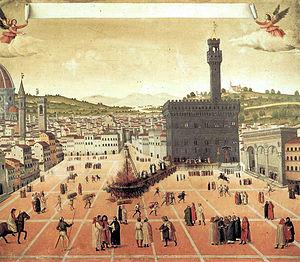
Le Bûcher des Vanités a lieu le 7 février 1497 quand les disciples du moine Jérôme Savonarole rassemblent des milliers d’objets pour les brûler, à Florence, le jour du Mardi Gras.
Jérôme Savonarole, en italien Girolamo Savonarola, né à Ferrare, le 21 ou le 24 septembre 1452, mort pendu et brûlé à Florence le 23 mai 1498, est un frère dominicain, prédicateur et réformateur italien, qui institua et dirigea la dictature théocratique de Florence de 1494 à 1498.
Le Gouvernement théocratique est un régime politique décrit comme une « république chrétienne et religieuse » instauré à Florence de 1494 à 1498. Sa figure la résumant est l'accession au pouvoir du dominicain Savonarole, qui en a chassé la dynastie des Médicis, qui y régnait depuis 1469.
Le Prince, traduction française de l'ouvrage Il Principe ou De Principatibus est un traité politique écrit au début du XVIᵉ siècle par Nicolas Machiavel, homme politique et écrivain florentin, qui montre comment devenir prince et le rester, analysant des exemples de l'histoire antique et de l'histoire italienne de l'époque. Parce que l'ouvrage ne donnait pas de conseils moraux au prince comme les traités classiques adressés à des rois, et qu'au contraire il conseillait dans certains cas des actions contraires aux bonnes mœurs, il a été souvent accusé d'immoralisme, donnant lieu à l'épithète machiavélique. Cependant, l'ouvrage a connu une grande postérité et a été loué et analysé par de nombreux penseurs.
Cette page concerne l'année 1498 du calendrier julien.